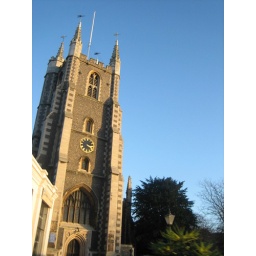
Church in Croydon taken from a car window